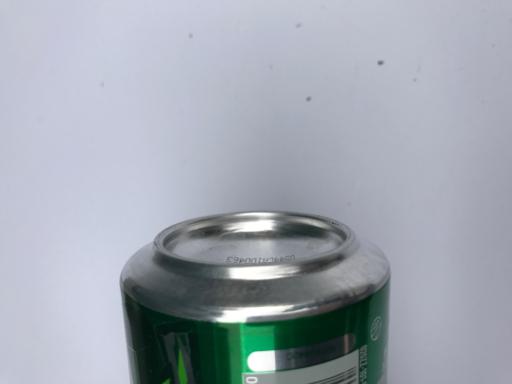
Waste category: metal